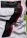
Number: 7